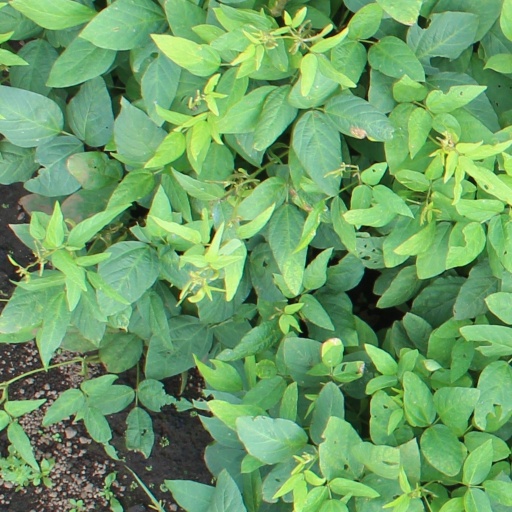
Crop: soybean